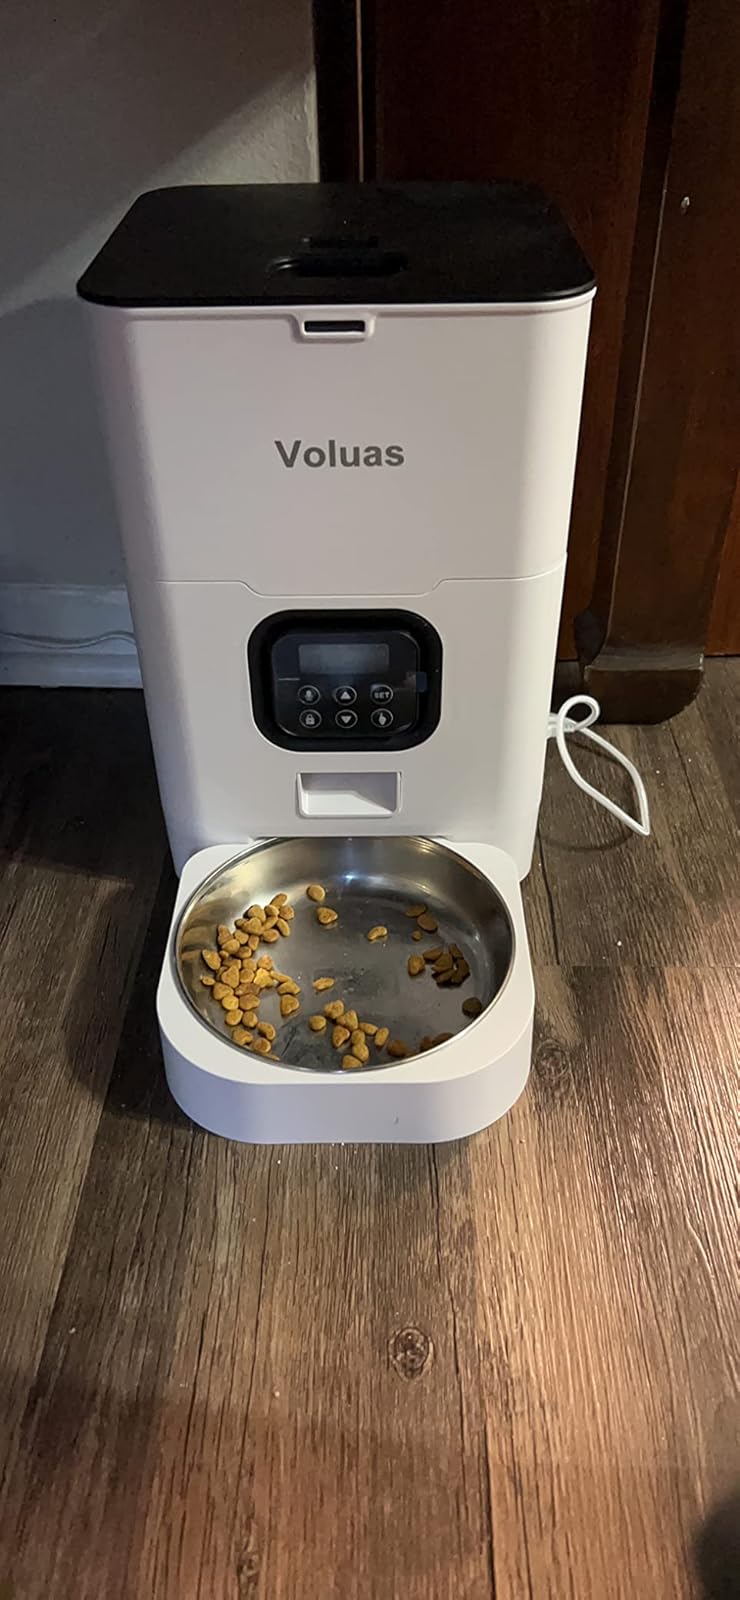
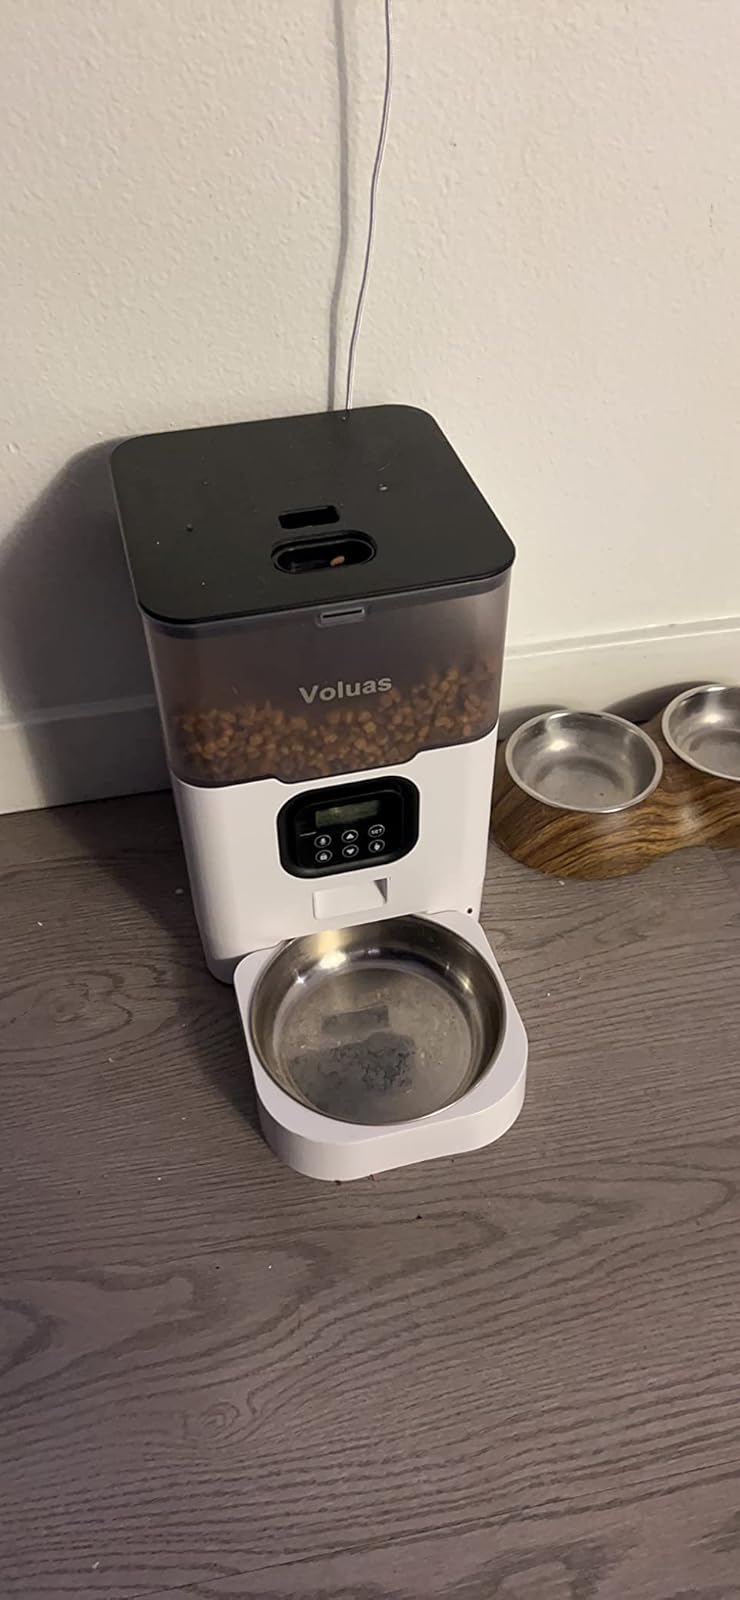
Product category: items_feeder
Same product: no